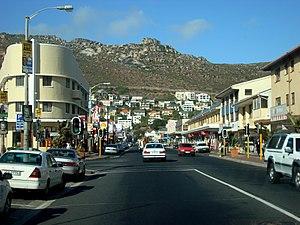
Fish Hoek est une ville côtière de la péninsule du Cap en Afrique du Sud, située sur le côté ouest de False Bay, dans la banlieue de la ville du Cap.